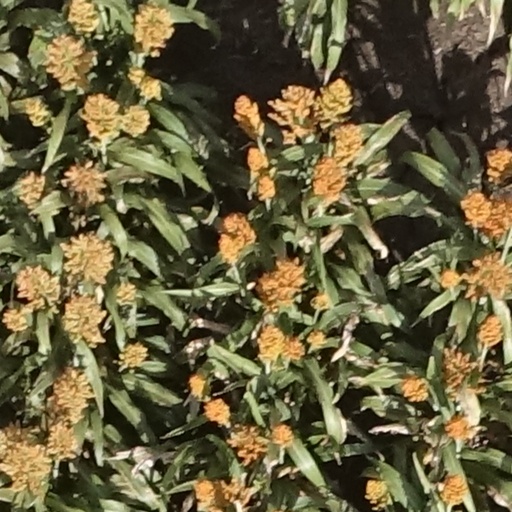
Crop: sorghum